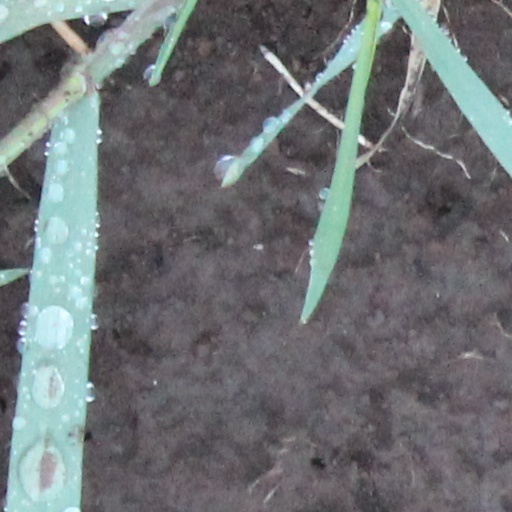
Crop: wheat